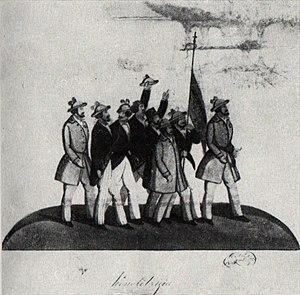
Le drapeau de la Moldavie est le drapeau national et le pavillon national de la Moldavie. Ce drapeau tricolore est composé de bleu, jaune et rouge. On y retrouve également au centre les armoiries du pays. La longueur du drapeau est deux fois plus grande que sa largeur.